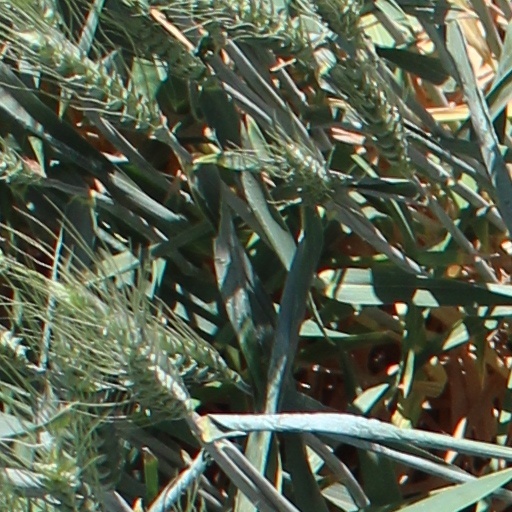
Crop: wheat